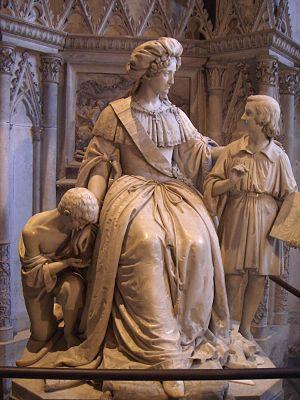
Marie Christine de Bourbon-Sicile (1779-1849), fille de Ferdinand Ier des Deux Siciles et de Marie Caroline d'Autriche-Lorraine, reine de Sardegne, femme de Charles-Félix de Savoie. Statue en marbre sur son sépulchre dans l'Abbaye d'Hautecombe, en Haute-Savoie
L'abbaye royale d'Hautecombe est une abbaye en activité située dans la commune de Saint-Pierre-de-Curtille sur la rive occidentale du lac du Bourget, en Savoie. Elle a été fondée en 1125 par Amédée de Lausanne, avec l'aide du comte Amédée III de Savoie et l'appui de Bernard de Clairvaux, et construite durant le XIIᵉ siècle par des moines cisterciens. Elle est particulièrement connue pour être la nécropole de la Maison de Savoie puis de quelques-uns des rois et reines d'Italie.